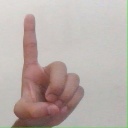
अक्षर: ड